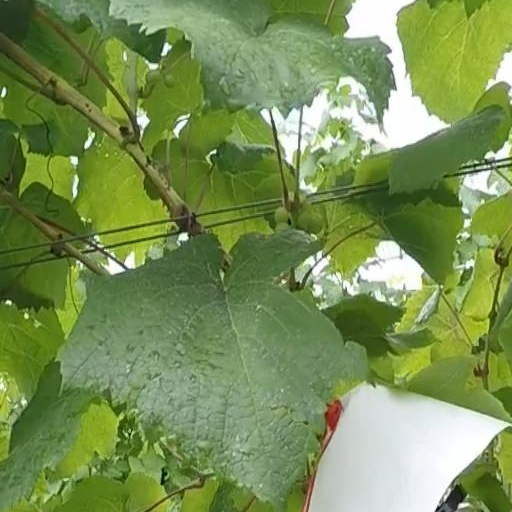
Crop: grape